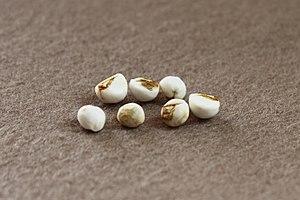
Triadica sebifera, ou Croton sebiferum c'est-à-dire Croton porte-suif Stillingia sebifera vulg. Suiffier ou Gluttier porte-suif (Juss., Jacq.) est une espèce d'arbre originaire d'Asie (Est de la Chine centrale (Vallée du Yangzi Jiang), Taïwan et Japon, Java ), et importé aux États-Unis, où il est devenu une espèce envahissante, poussant généralement aux latitudes inférieure à 32 °.